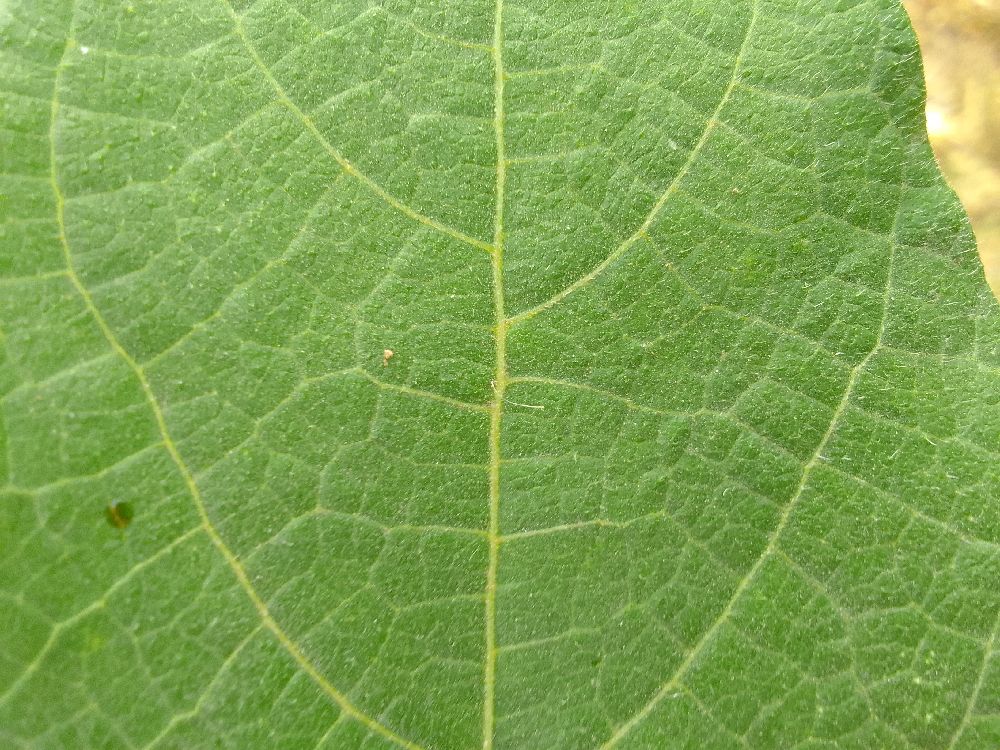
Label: healthy